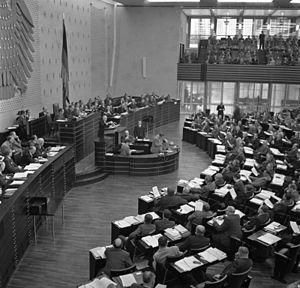
Le Bundeshaus est un complexe de bâtiments institutionnels situés à Bonn en Allemagne, qui abrita le siège du Bundestag et du Bundesrat entre 1949 et 1999, avant leur transfert à Berlin.